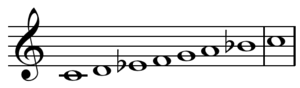
Le mode dorien peut se référer à trois notions très différentes mais interreliées : celle de l'harmoniai en Grèce antique ; celle médiévale de modes musicaux ; ou, plus communément, celle de gammes diatoniques modernes, correspondant aux notes naturelles de ré à ré, ou n'importe quelle transposition de celle-ci, par exemple la gamme de do à do avec un si et un mi.